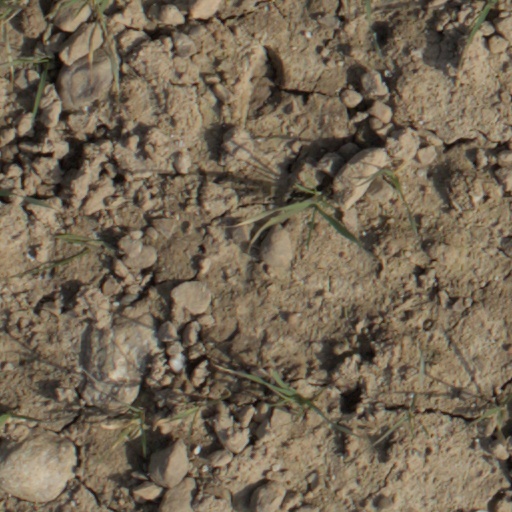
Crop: wheat